Joseph Archer Crowe

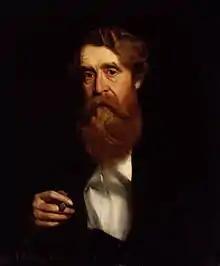
Sir Joseph Archer Crowe by Louis Kolitz

Sir Joseph Archer Crowe (25 October 1825, London – 6 September 1896, Gamburg an der Tauber, today Werbach, Germany) was an English journalist, consular official and art historian, whose volumes of the "History of Painting in Italy", co-written with the Italian critic Giovanni Battista Cavalcaselle (1819–1897), stand at the beginning of disciplined modern art history writing in English, being based on chronologies of individual artists' development and the connoisseurship of identifying artist's individual manners or "hands".